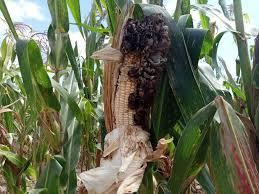
Mimea ambazo ziko shambani,zinaonekana kwamba NI mahindi kuna ambayo imeoza apa ama imepata ugonjwa, labda mkulima alikosa kunyunyuzia dawa iliiue wadudu ambazo zinafanya iwe kama hivi.